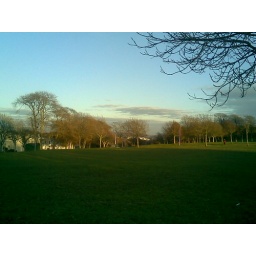
but it's not but nice green field with Plymouthy hills in the background